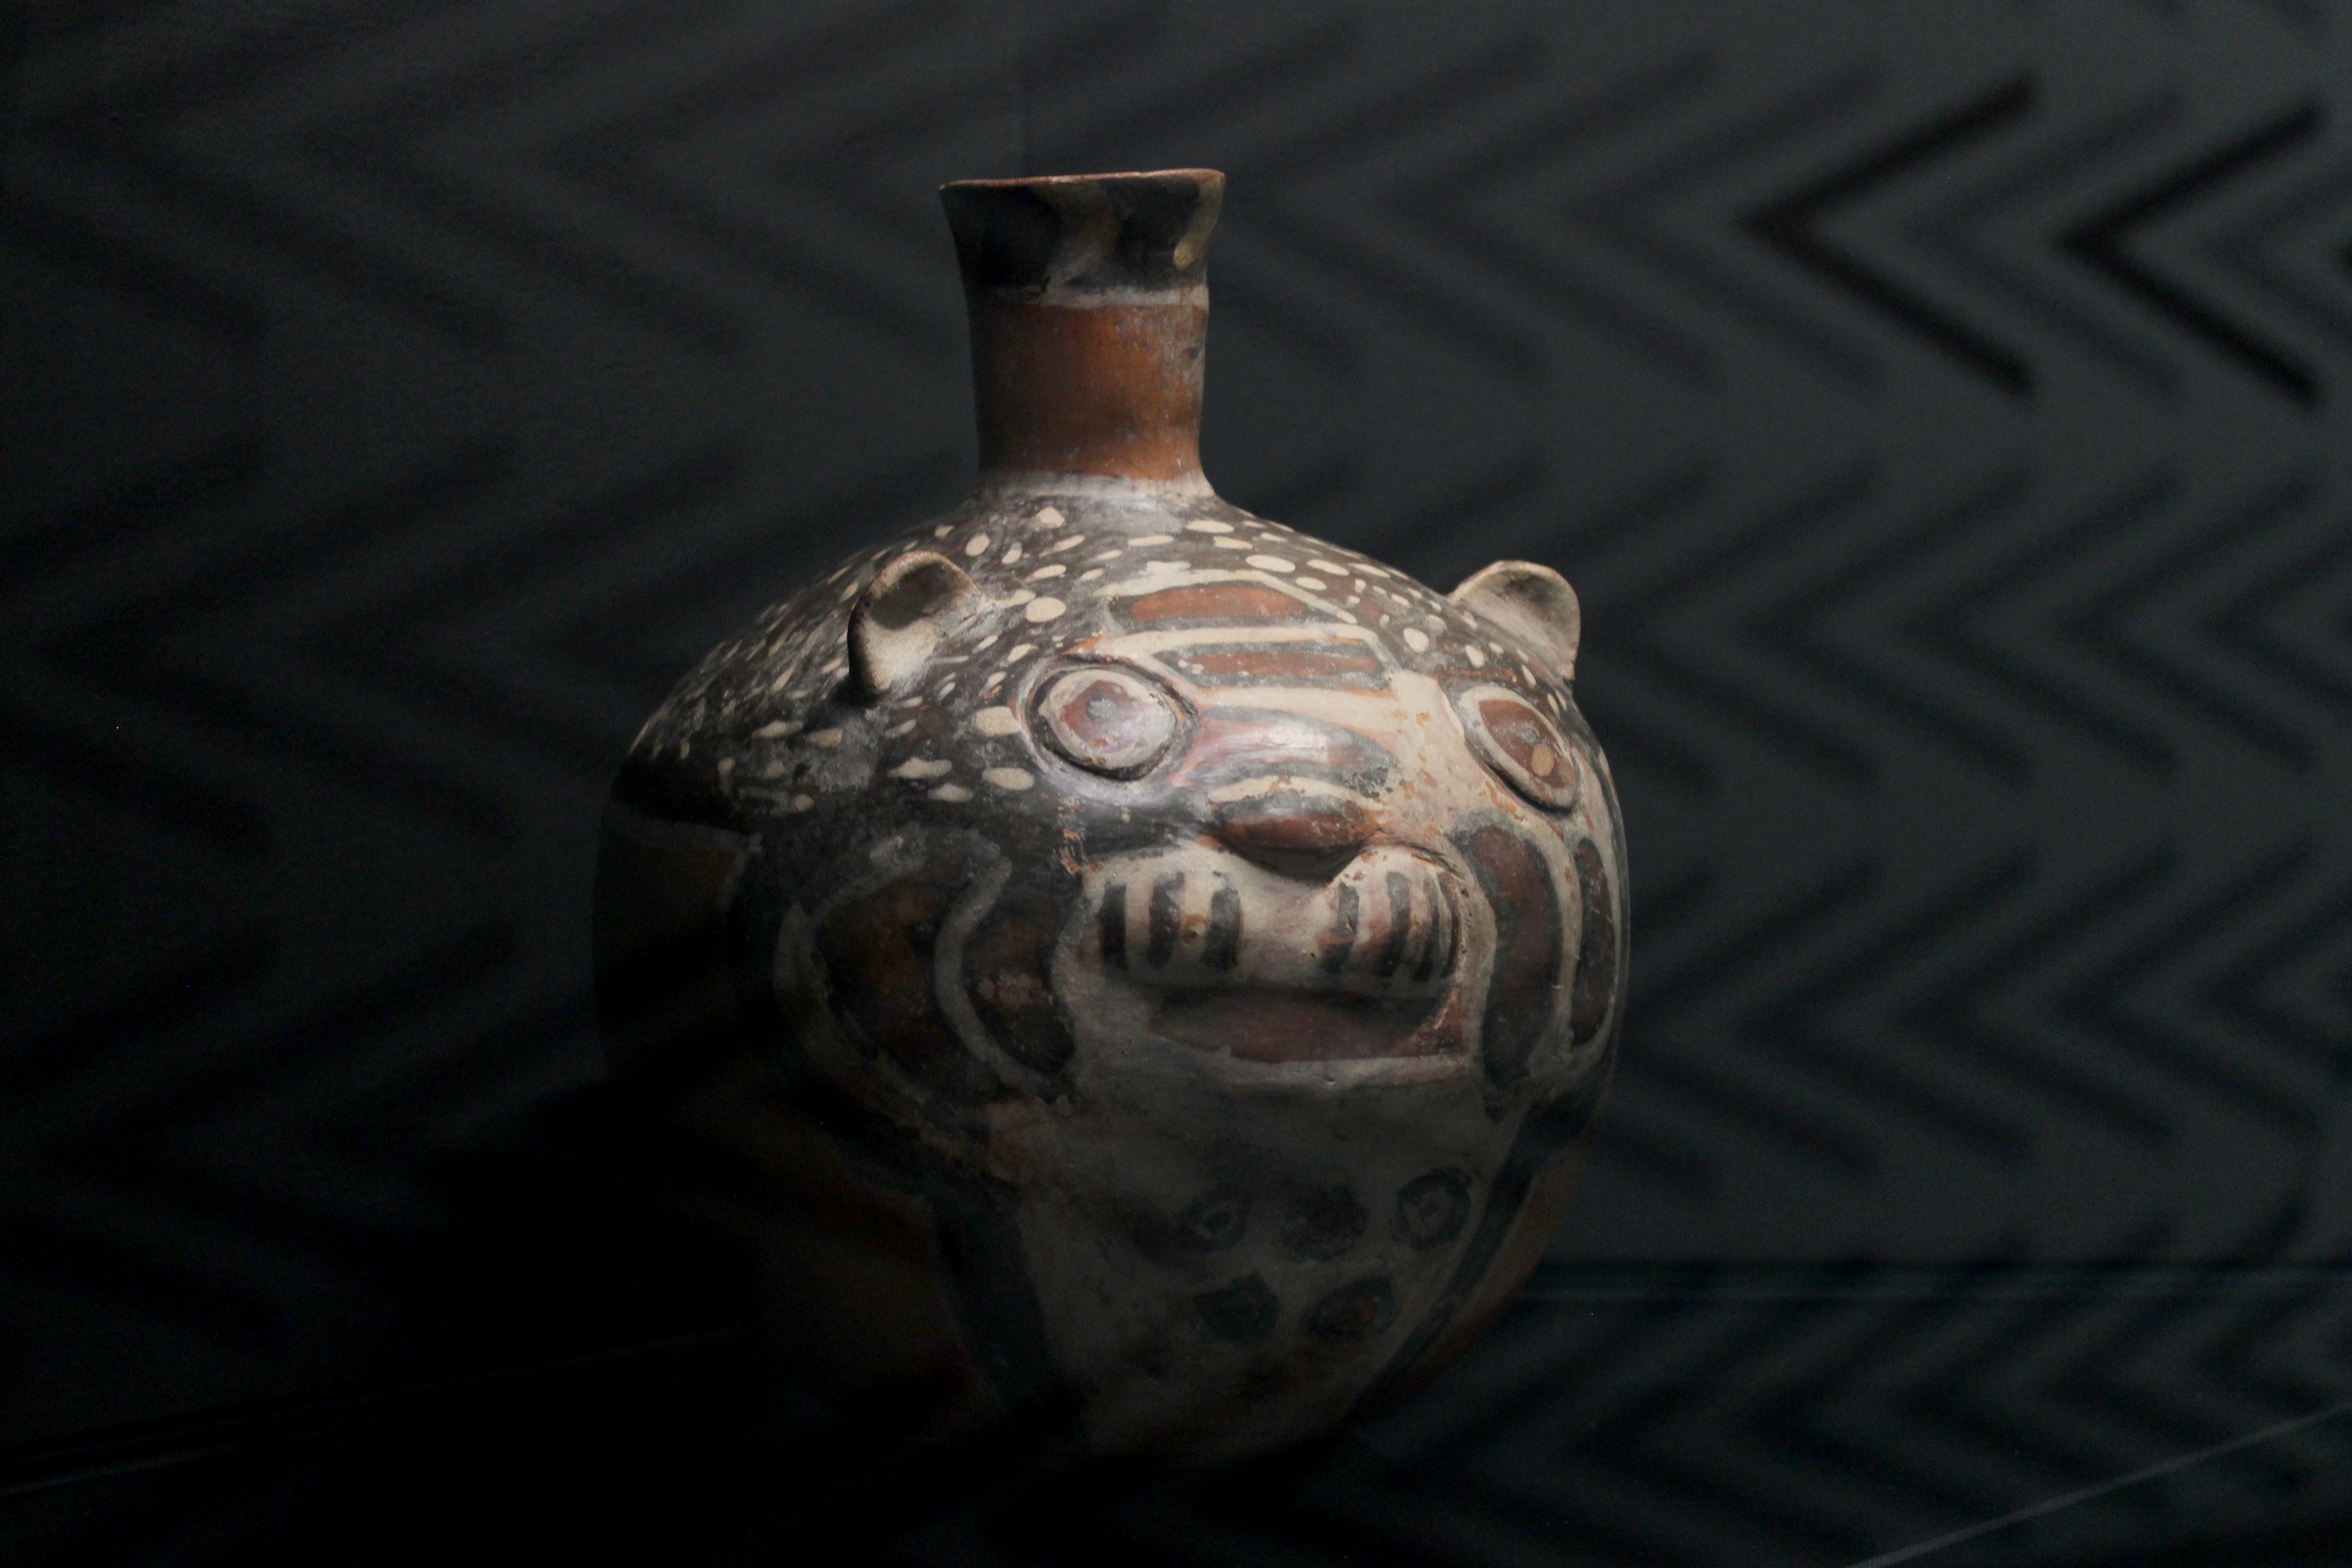
sculpture, carving